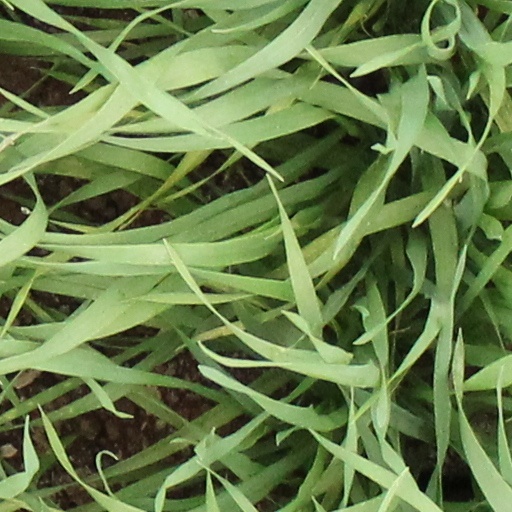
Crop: wheat